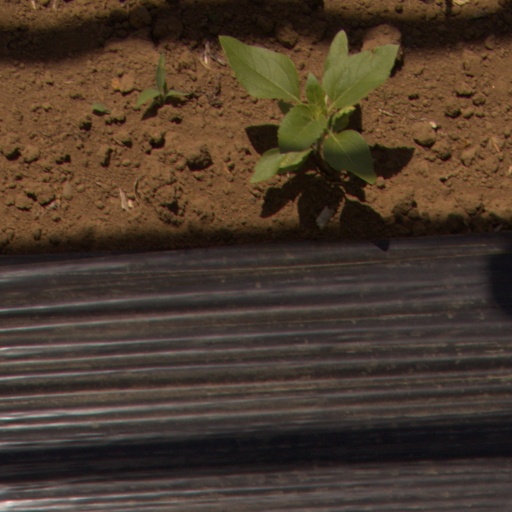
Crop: Jerusalem artichoke